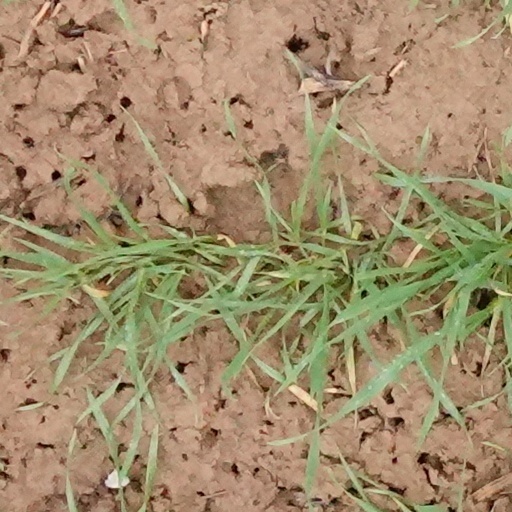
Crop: wheat